Matthew Modine

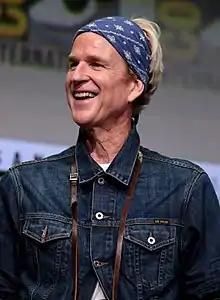
Modine at the 2017 San Diego Comic-Con

Matthew Avery Modine (born March 22, 1959) is an American actor and filmmaker. He shared the Venice Film Festival‘s Volpi Cup for Best Actor as part of the ensemble cast of Robert Altman film "Streamers" (1983). He went on to play lead roles in several high-profile films throughout the 1980s, including "Birdy" (1984), "Vision Quest" (1985), and "Married to the Mob" (1988). He gained further prominence for playing U.S. Marine James T. "Joker" Davis in Stanley Kubrick's "Full Metal Jacket" (1987).